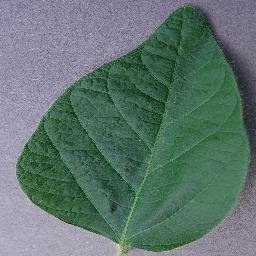
Label: Soybean___healthy